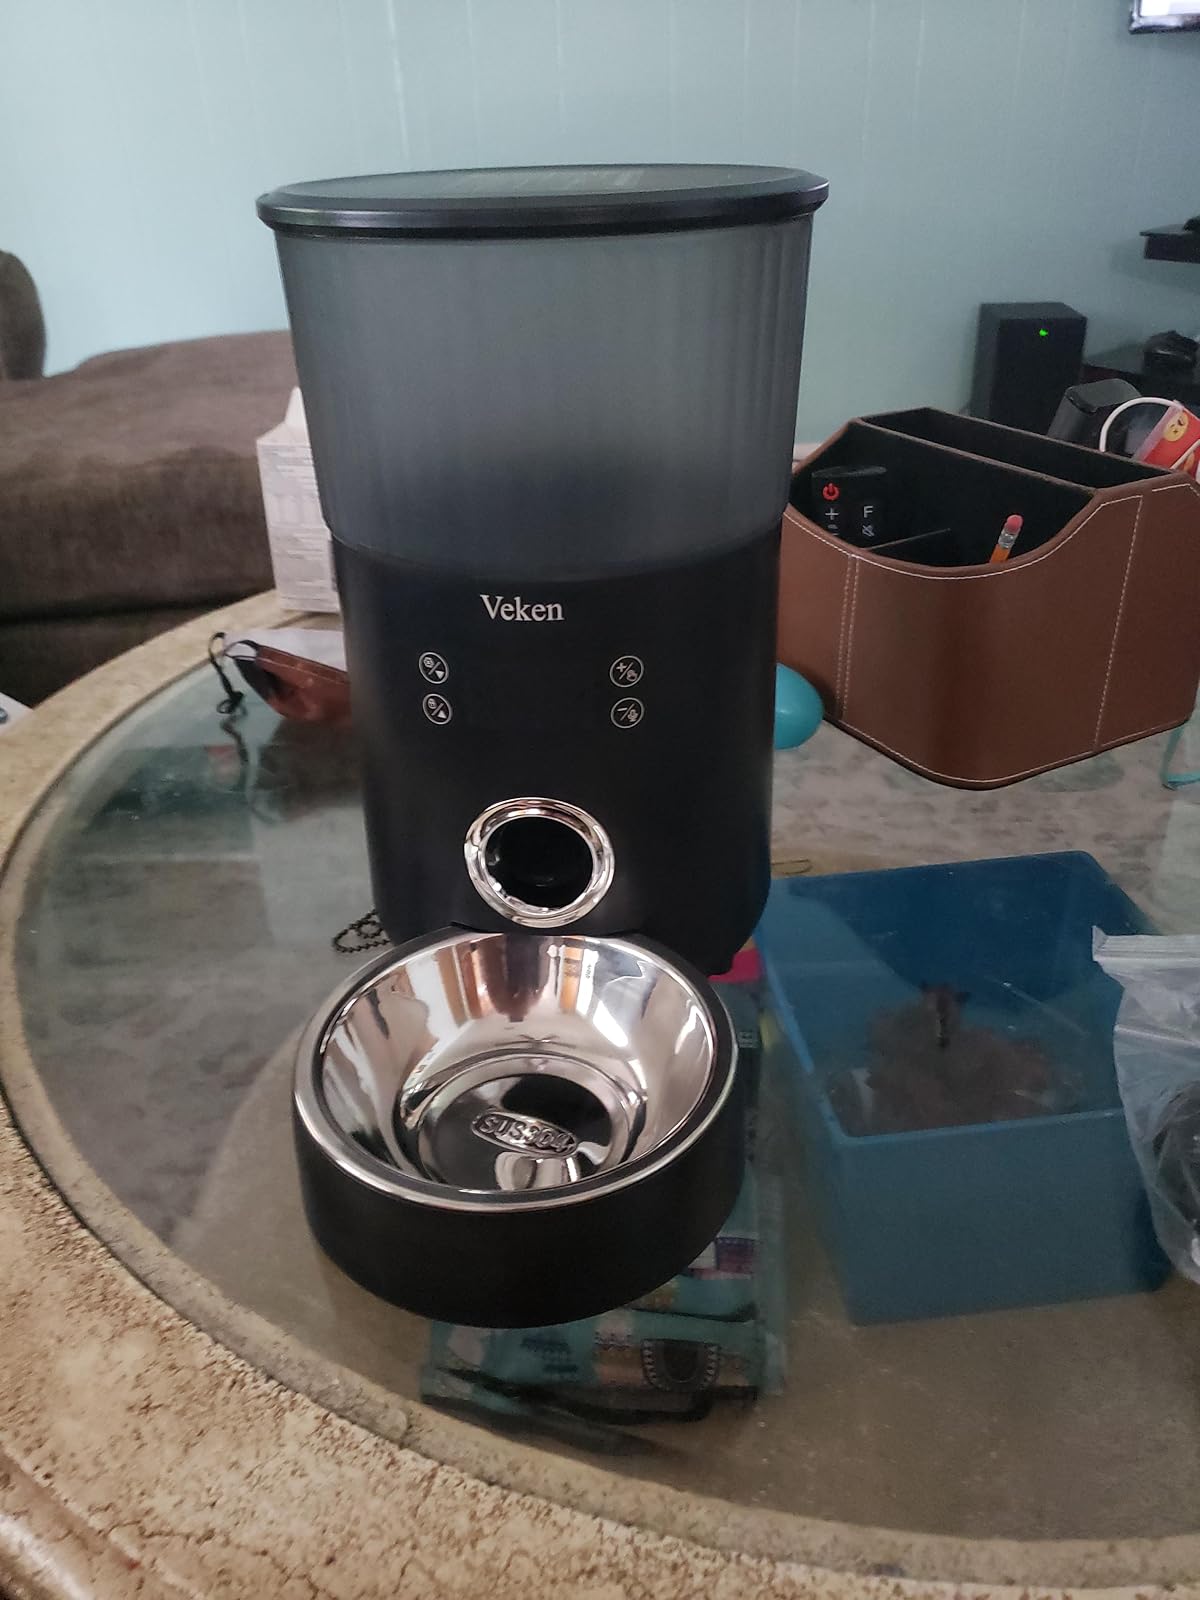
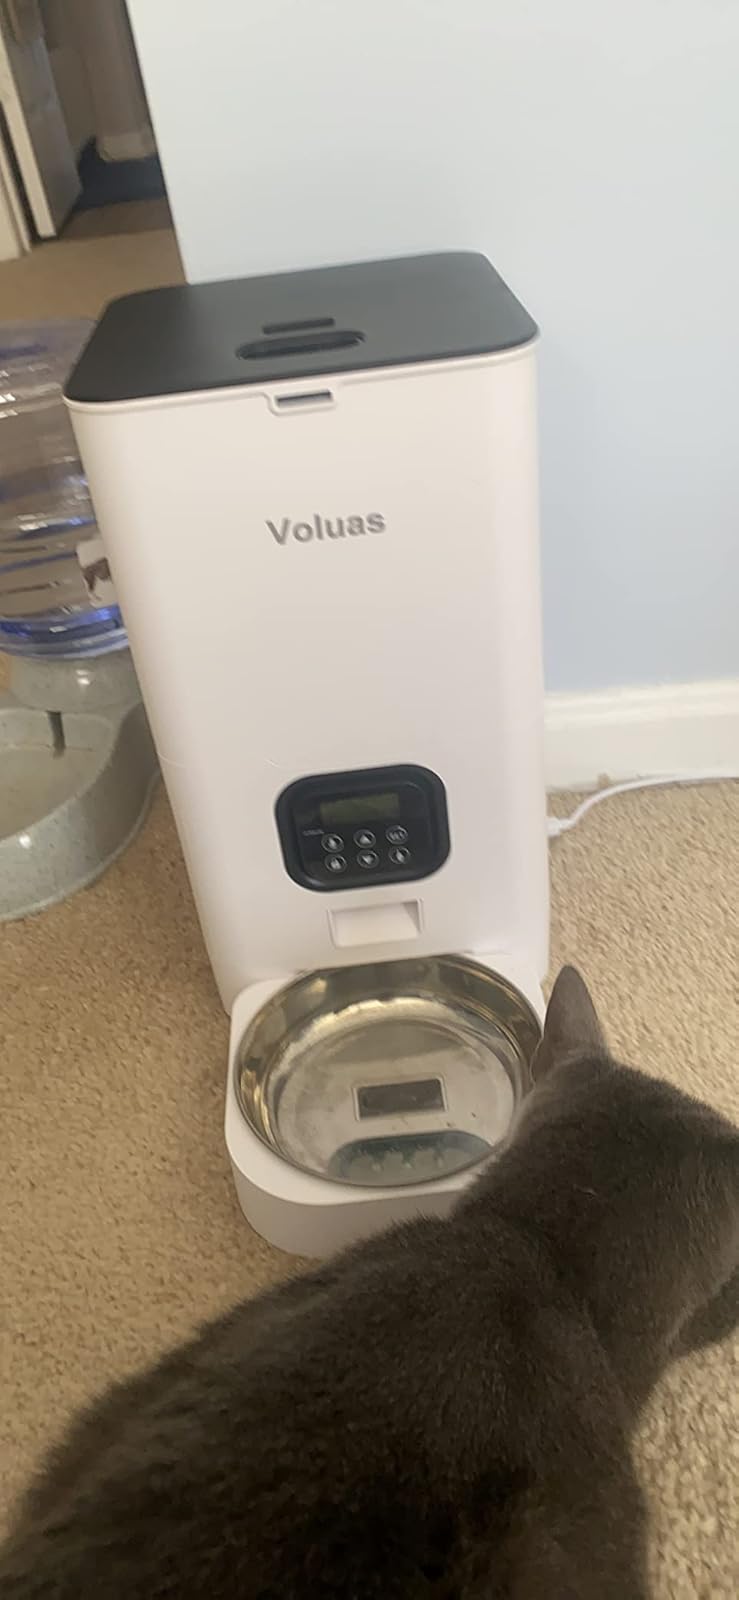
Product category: items_feeder
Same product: no